Gäubahn

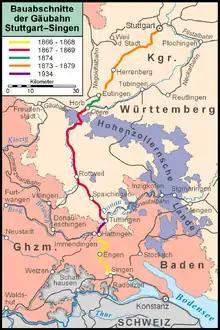
Course and history of the origin of the Gäubahn

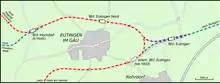
Construction history of the railway lines around Eutingen im Gäu

The term Gäubahn (Gau Railway) is used in table 740 of Deutsche Bahn's timetable, which covers the route from Stuttgart to Singen (Hohentwiel) and Freudenstadt. It consists of the Stuttgart–Horb railway (VzG line number 4860), the Horb–Tuttlingen section of the Plochingen–Immendingen railway (4600), the Tuttlingen–Hattingen railway (4661), the Hattingen–Singen (Hohentwiel) section of the Black Forest Railway (4250) and the Eutingen im Gäu–Freudenstadt section of the Eutingen im Gäu–Schiltach railway line (4880). Its name is derived from the various Gäu landscapes it crosses: the "Korngäu" (cereal-growing Gäu), which merges into the "Obere Gäue" (Upper Gäus) at Herrenberg, and finally the Hecken- und Schlehengäu near Eutingen im Gäu.